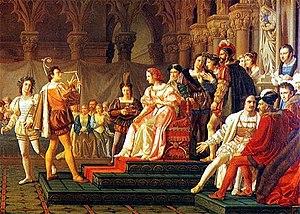
Clémence Isaure est un personnage médiéval semi-légendaire, à qui on attribue la fondation ou la restauration des Jeux Floraux de Toulouse au début du XVᵉ siècle grâce à un legs par lequel la ville de Toulouse décernerait chaque année des fleurs d’or et d’argent aux meilleurs poètes.